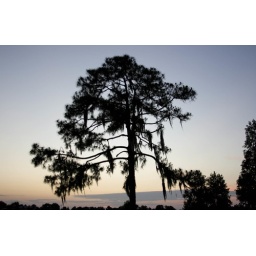
A tree by the lake near the complex where we were staying.